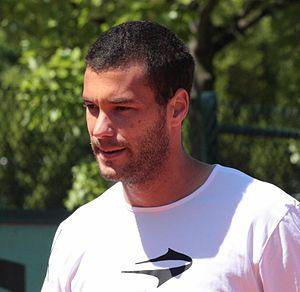
"José Javier ""Chucho"" Acasuso, né le 20 octobre 1982 à Posadas, est un joueur de tennis argentin, professionnel depuis 1999.